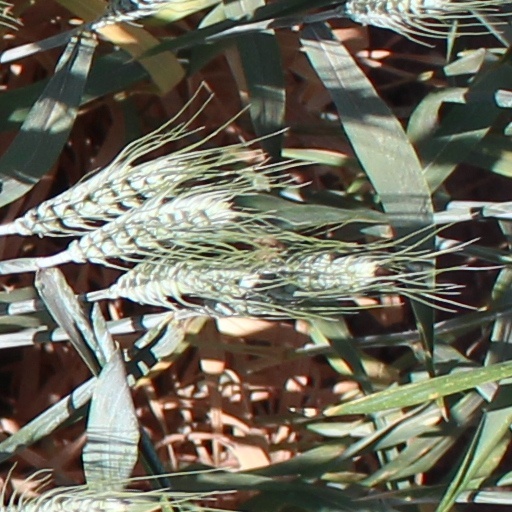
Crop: wheat